ESIEE Paris

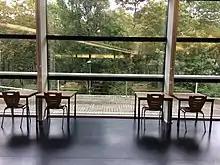
ESIEE Paris Library

Having had many industrial collaborations, with the likes of General Electric, Siemens or Sagem, as well as with high-tech startup companies, the joint work of the Department of Computer Science with Siemens research (Princeton) has been rewarded by three thesis prizes. The department has several research activities including Architecture and parallelism for image processing and virtual reality, Discrete geometry, computational geometry, Mathematical morphology and image processing, Optimisation, modelling and machine learning & Signal processing etc.